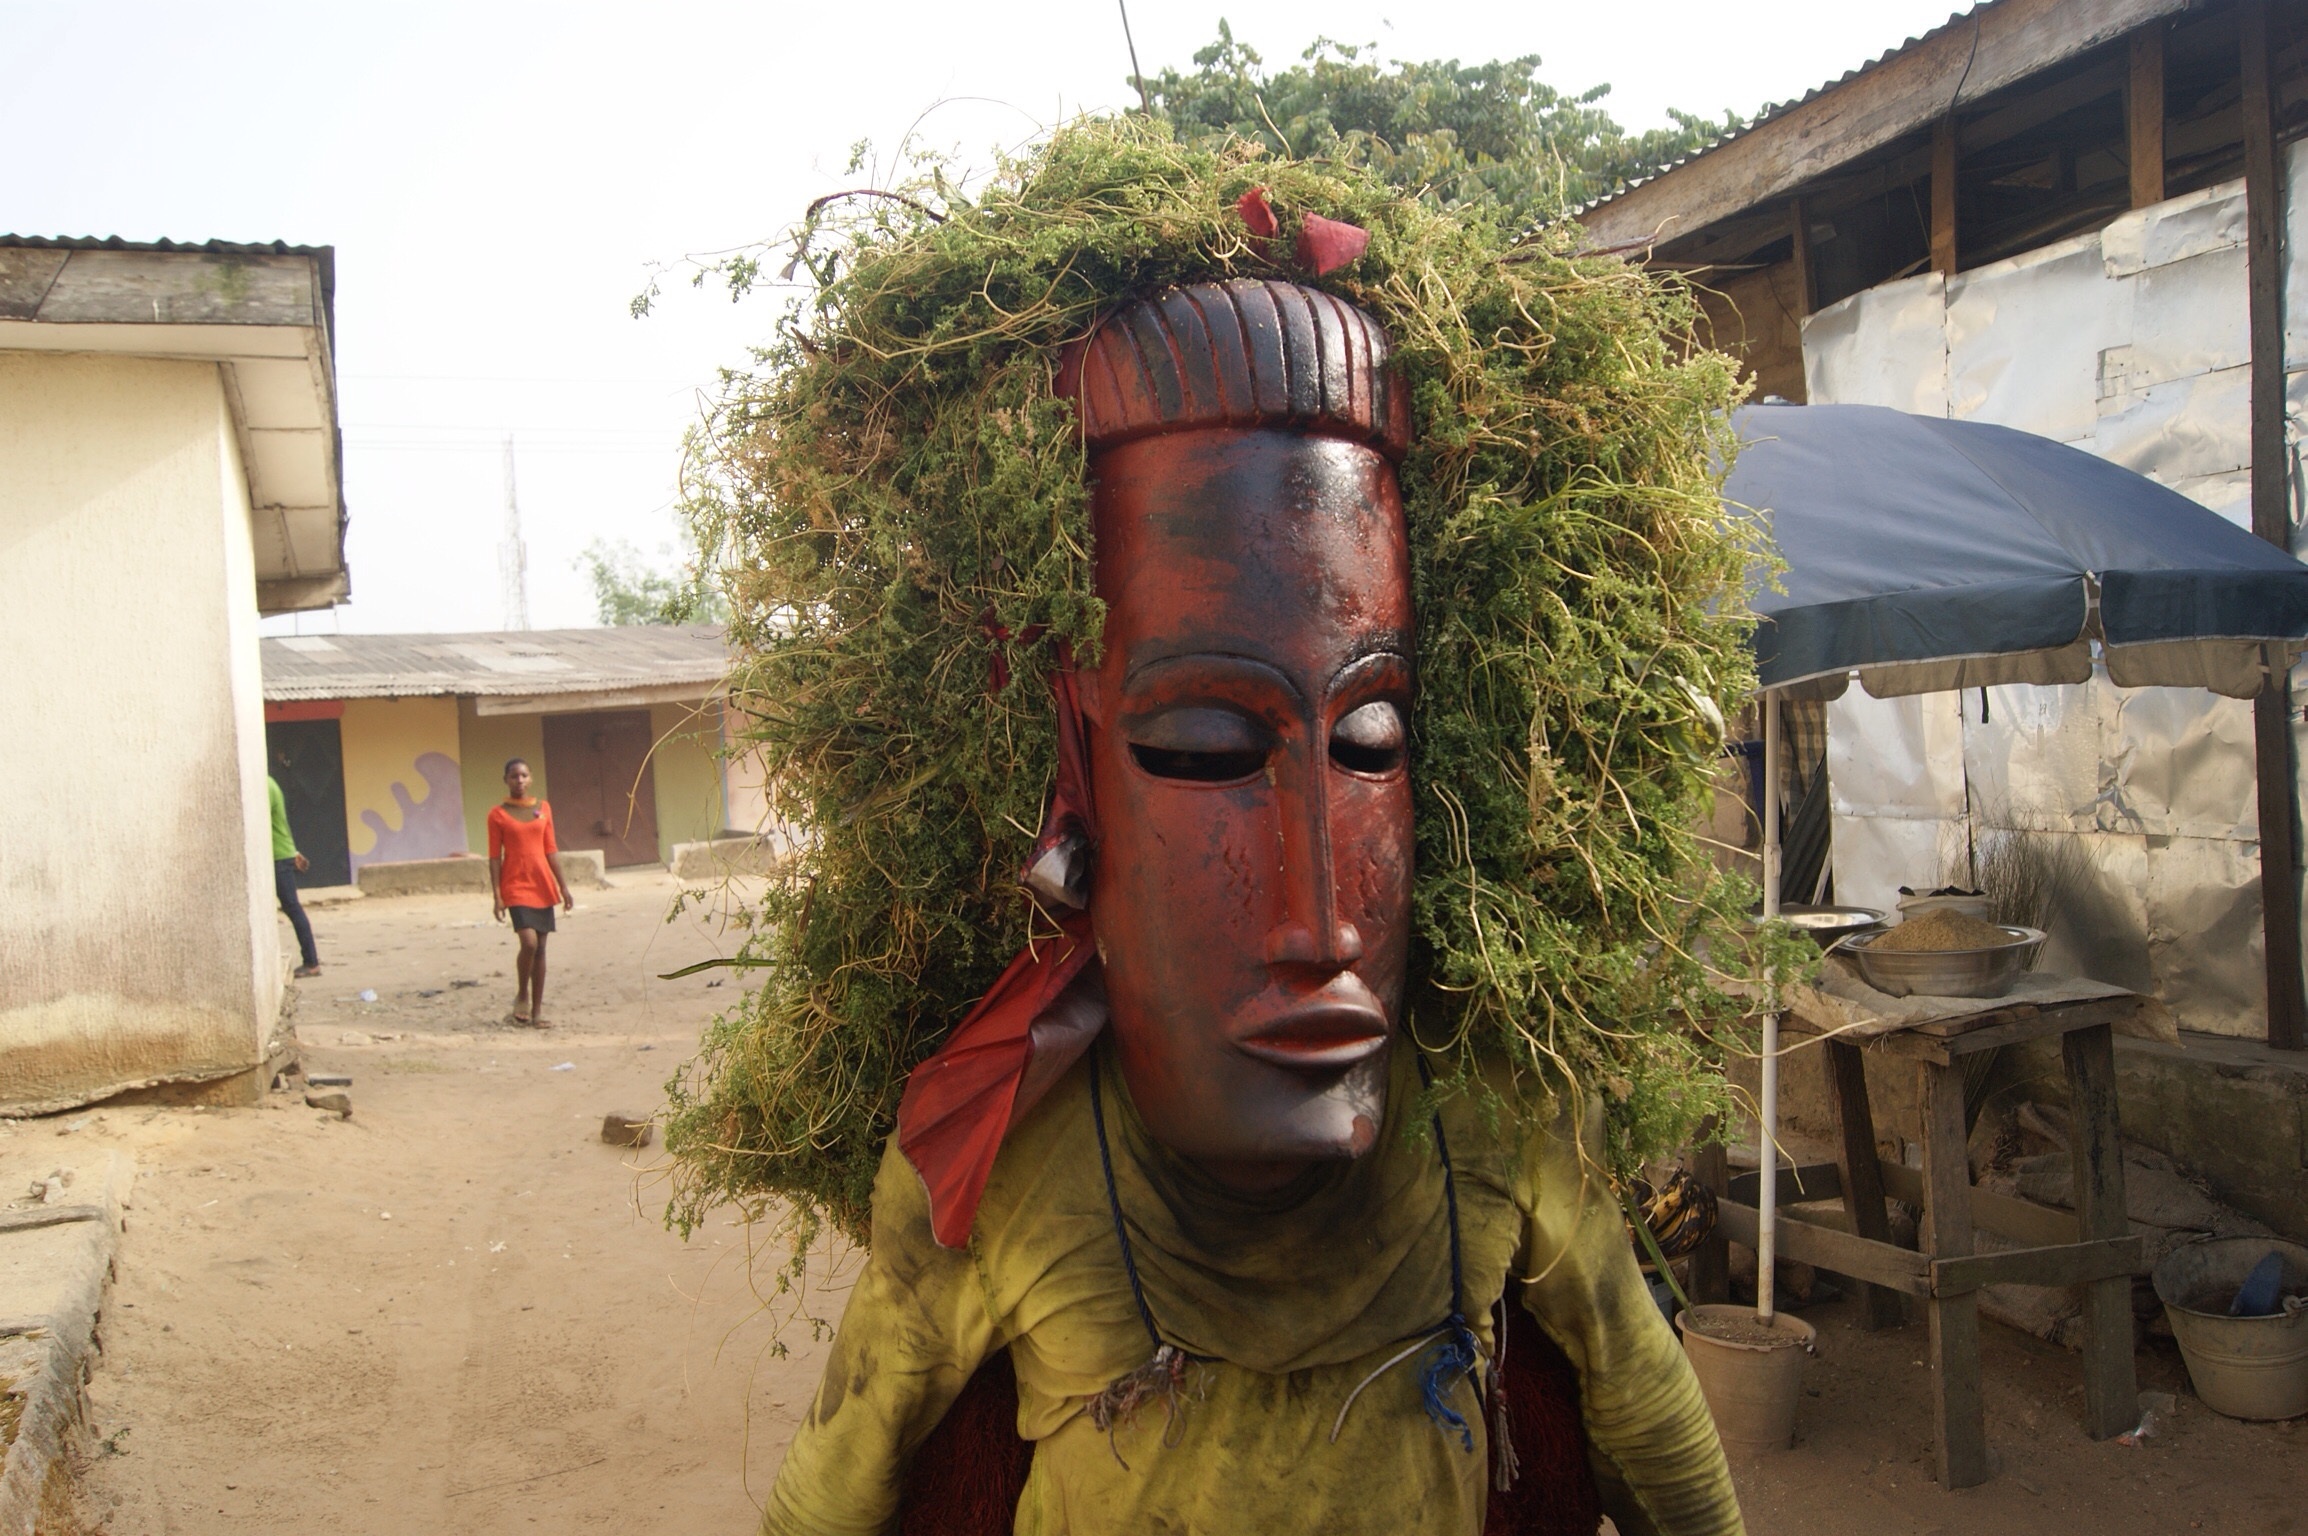
sculpture, art, temple